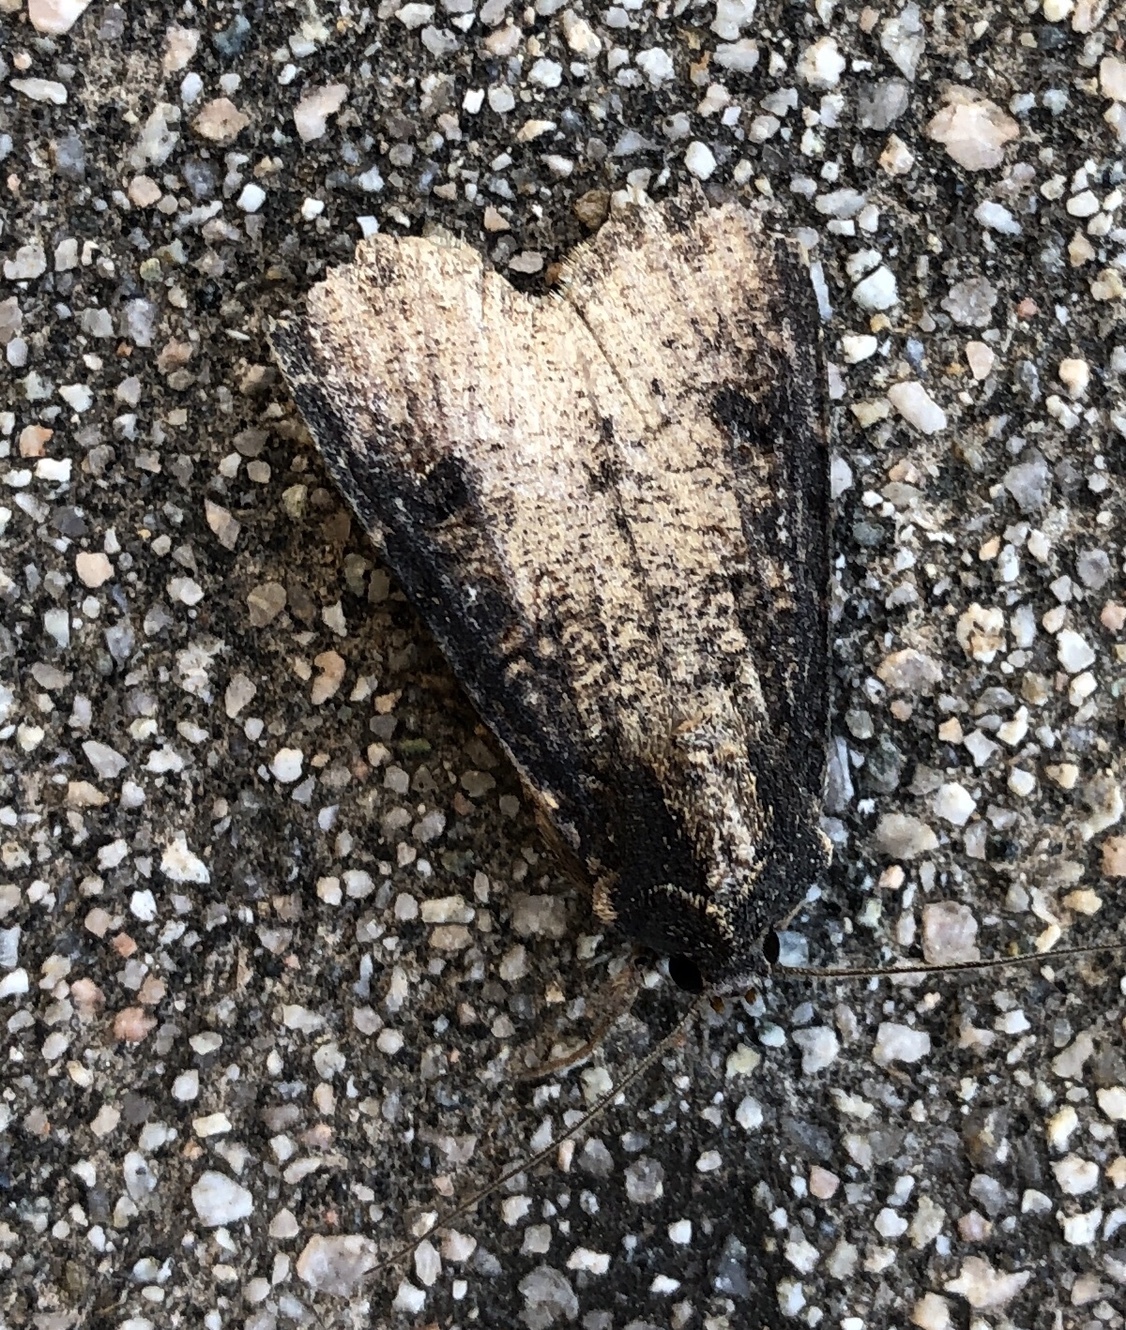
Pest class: cutworms